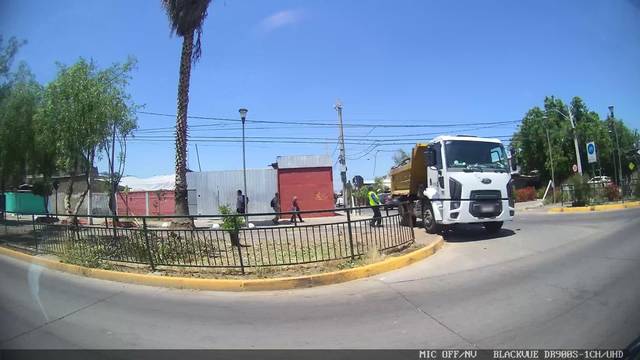
Region: Chile
Coordinates: -33.396, -70.649